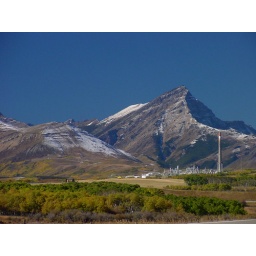
An Esso plant in the same area as the white horse.